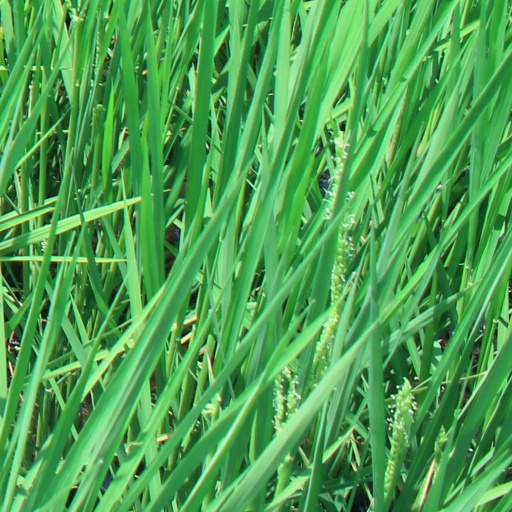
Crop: rice